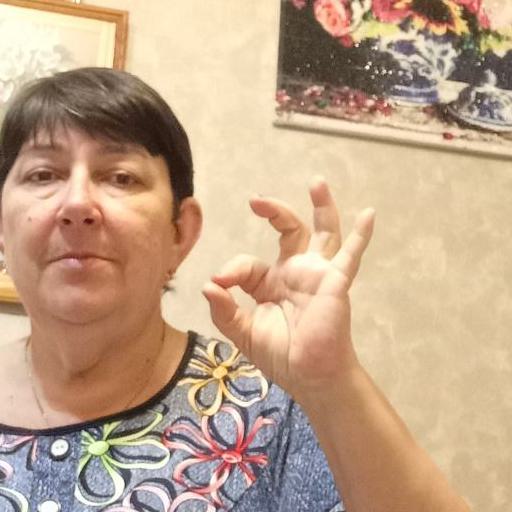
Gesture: ok